Kedareshvara Temple, Balligavi

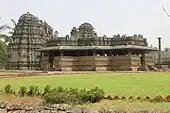
Profile of Kedareshvara temple at Balligavi

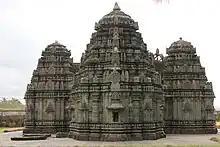
Rear view of "trikuta" (three shrines with three towers) in Kedareshvara temple at Balligavi

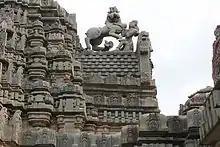
The Hoysala crest (warrior fighting the lion) is a 12th-century addition in Kedareshvara temple at Balligavi

The temple is in "trikuta" style (three shrined, each with a superstructure or "shikhara") with the shrines facing east, north and south. The western shrine has a vestibule where as the other two shrines have a "half hall" ("ardhamantapa"). All shrines open up to a six-pillared hall called "mahamantapa" which is preceded by a large ornate open "gathering hall" called "sabhamantapa". The layout of the gathering hall is "staggered square" which has the effect of creating projections and recesses. Each projection of the wall has a complete "architectural articulation" (achieved by repetitive decoration). The gathering hall has entrances from the north, south and eastern directions.